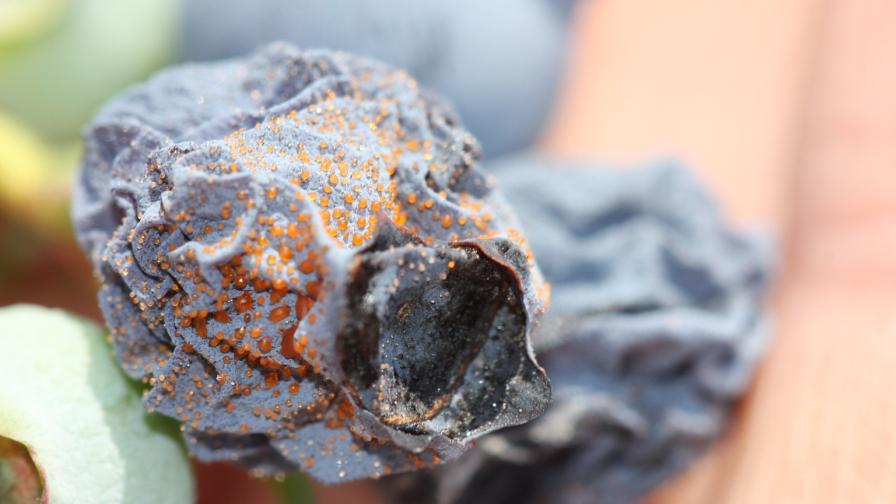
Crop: blueberry
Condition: anthracnose